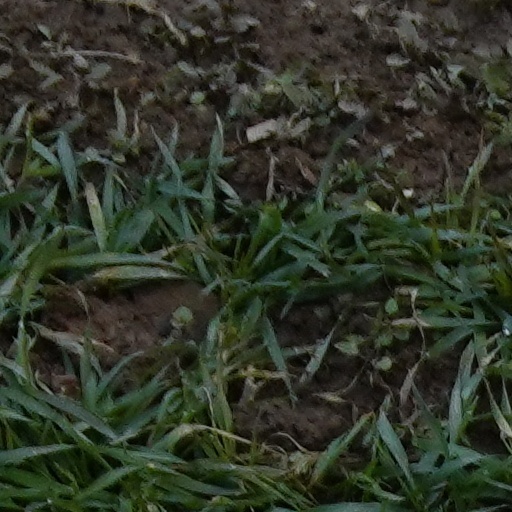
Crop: wheat